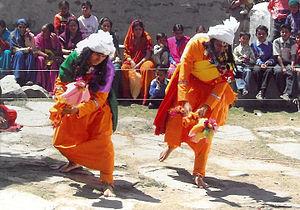
Cet article recense les pratiques inscrites au patrimoine culturel immatériel en Inde.
Ramman est un festival du théâtre religieux, c'est un rituel de la région Garhwal en Inde. C'est une manifestation de la communauté hindoue qui séjourne dans le village de Saloor Dungra de la vallée de Painkhanda du District de Chamoli en Uttarakhand.
La division de Garhwal est l'une des 2 divisions administratives de l'État indien de l'Uttarakhand, qui se situe dans l'Himalaya. Il est bordé au nord par le Tibet, à l'est par la région de Kumaon, au sud par l'Uttar Pradesh, et à l'ouest par l'État de l'Himachal Pradesh. Le Garhwal est une très ancienne région du nord de l'Inde.